Carroll Thackston

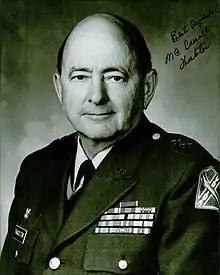

Carroll Thackston (June 20, 1933 – February 17, 2013) was a United States Army major general and former Adjutant General of Virginia.